Albert Cheetham

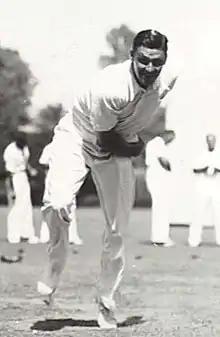
Cheetham in Egypt in 1941

Albert George Cheetham (7 December 1915 – 23 May 1997) was an Australian cricketer. He played 24 first-class matches for New South Wales and the Australian Services XI between 1936 and 1946.